Atwater-Donnelly

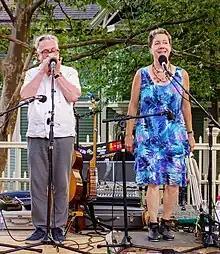
Elwood Donnelly (left) and Aubrey Atwater (right)

Atwater-Donnelly is an American folk music group from Rhode Island consisting of Aubrey Atwater, Elwood Donnelly, and occasionally other musicians and dancers. They have toured throughout the United States and internationally, playing guitar, banjo, Appalachian dulcimer, tin whistle, limberjack, and other instruments. In recent years, they have also performed as The Atwater-Donnelly Trio, with Cathy Clasper-Torch.